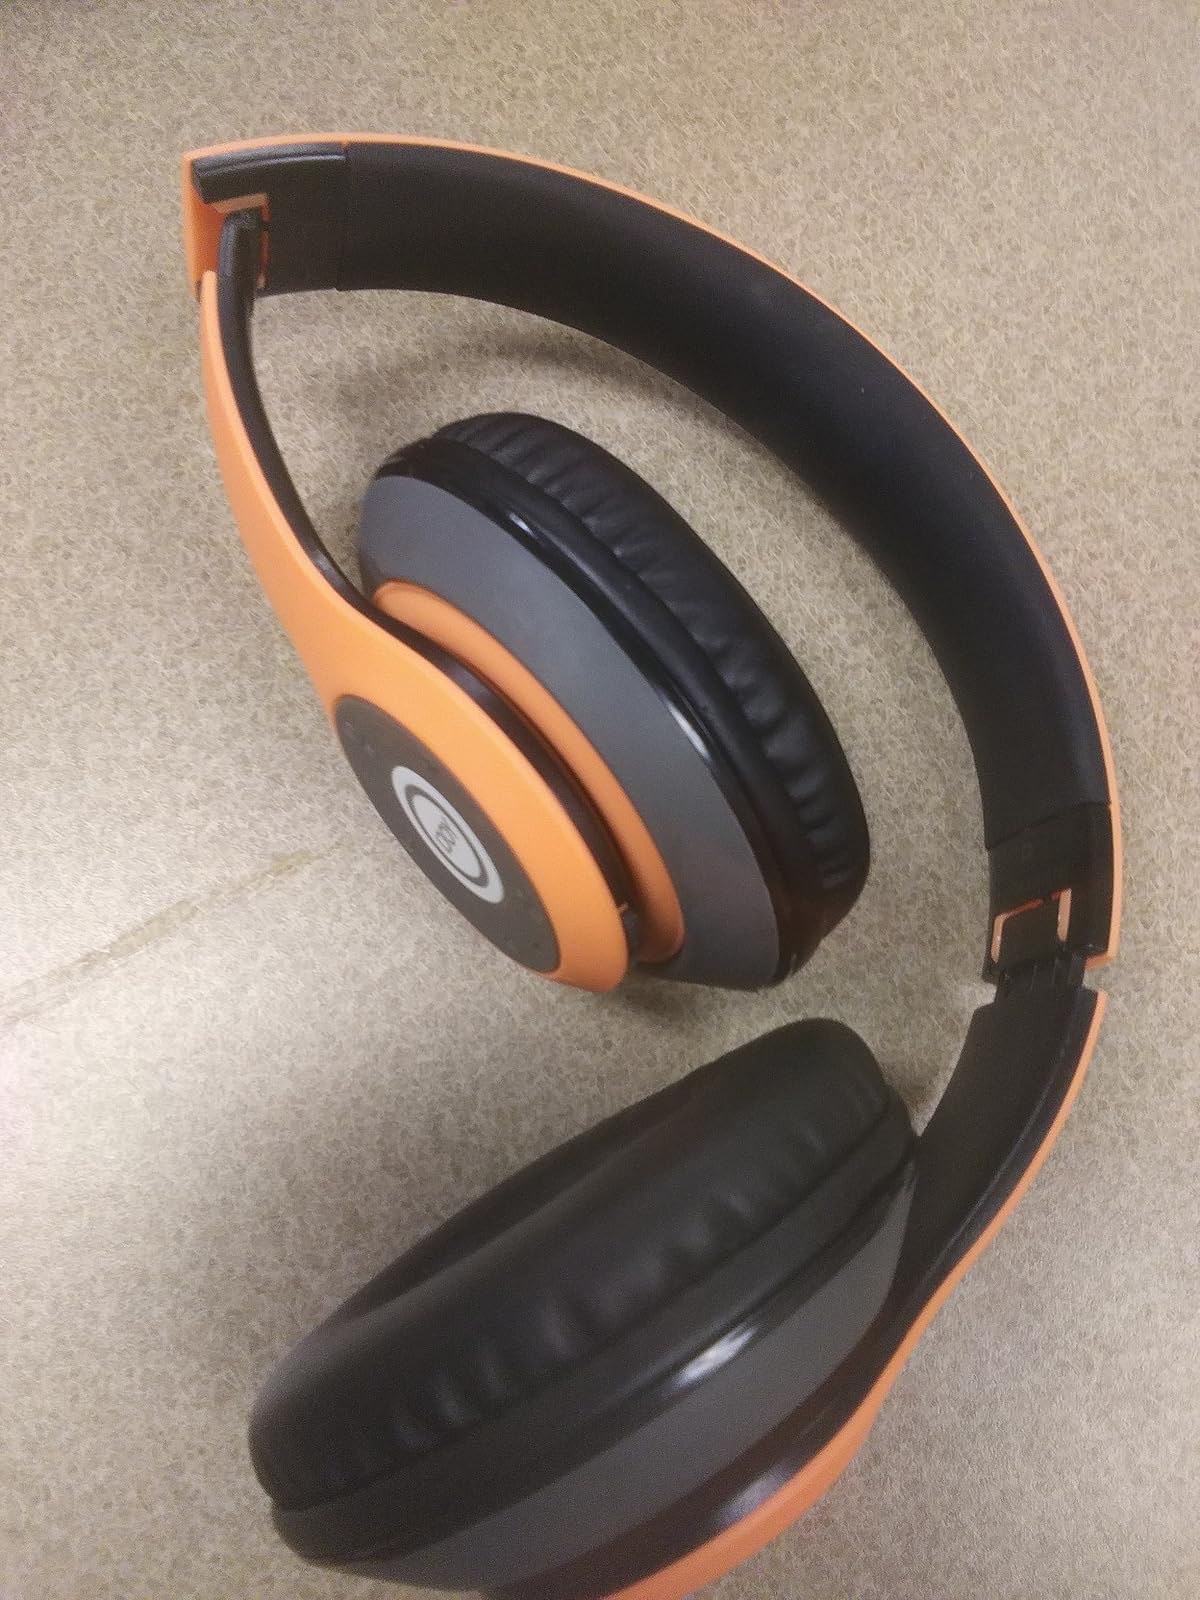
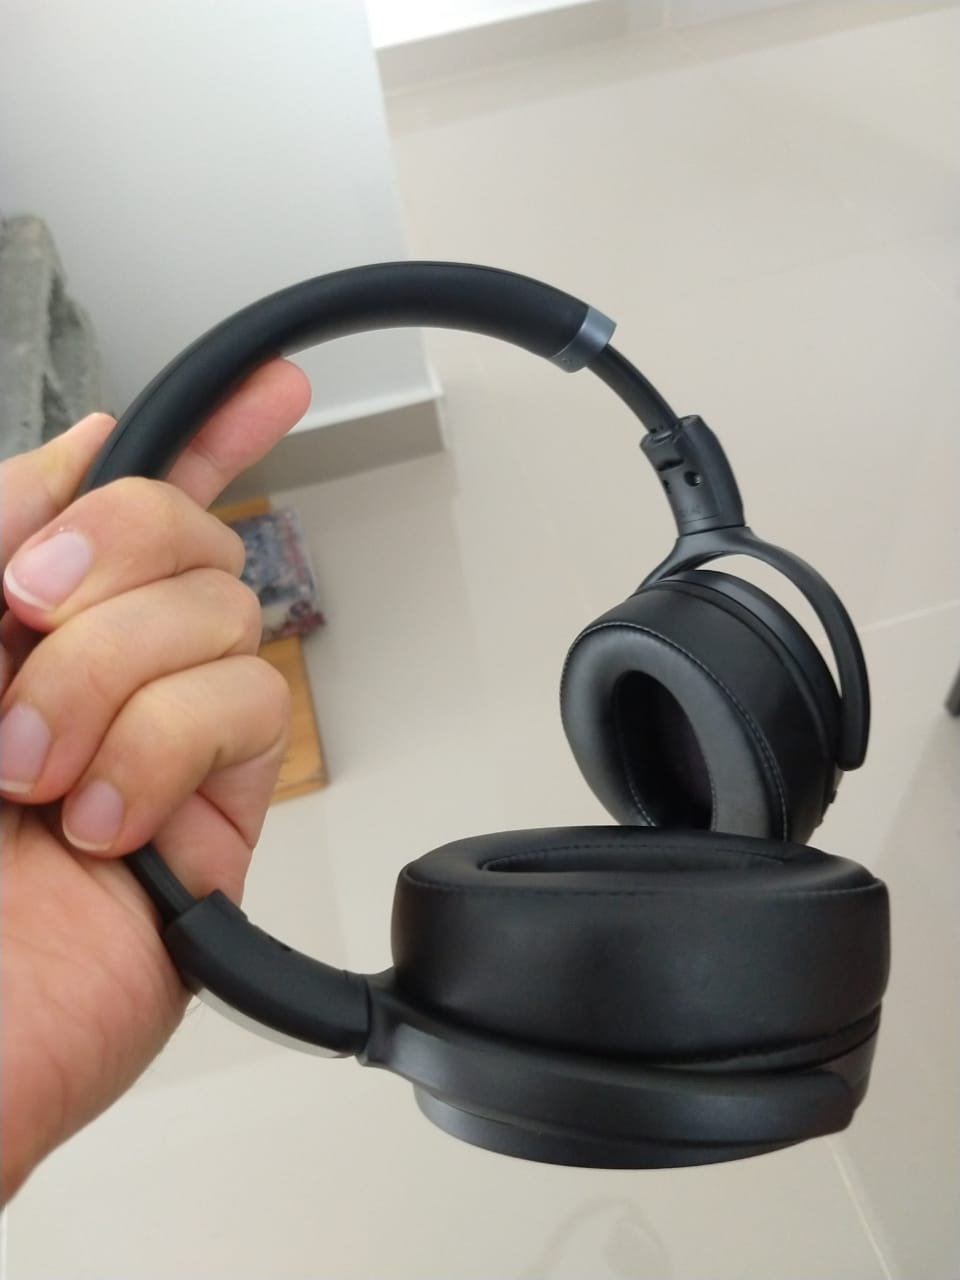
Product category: headphones
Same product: no